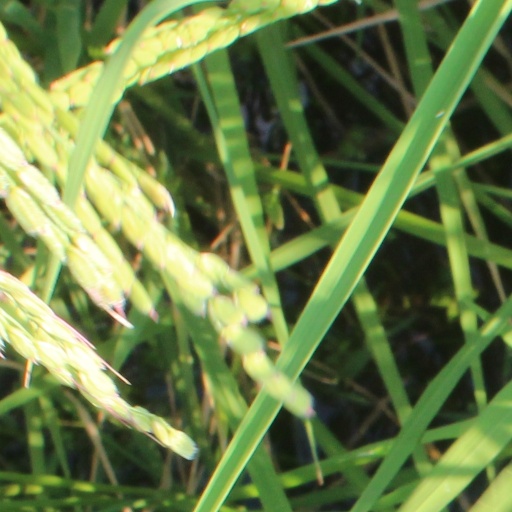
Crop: rice